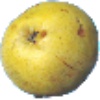
Label: pear_monster